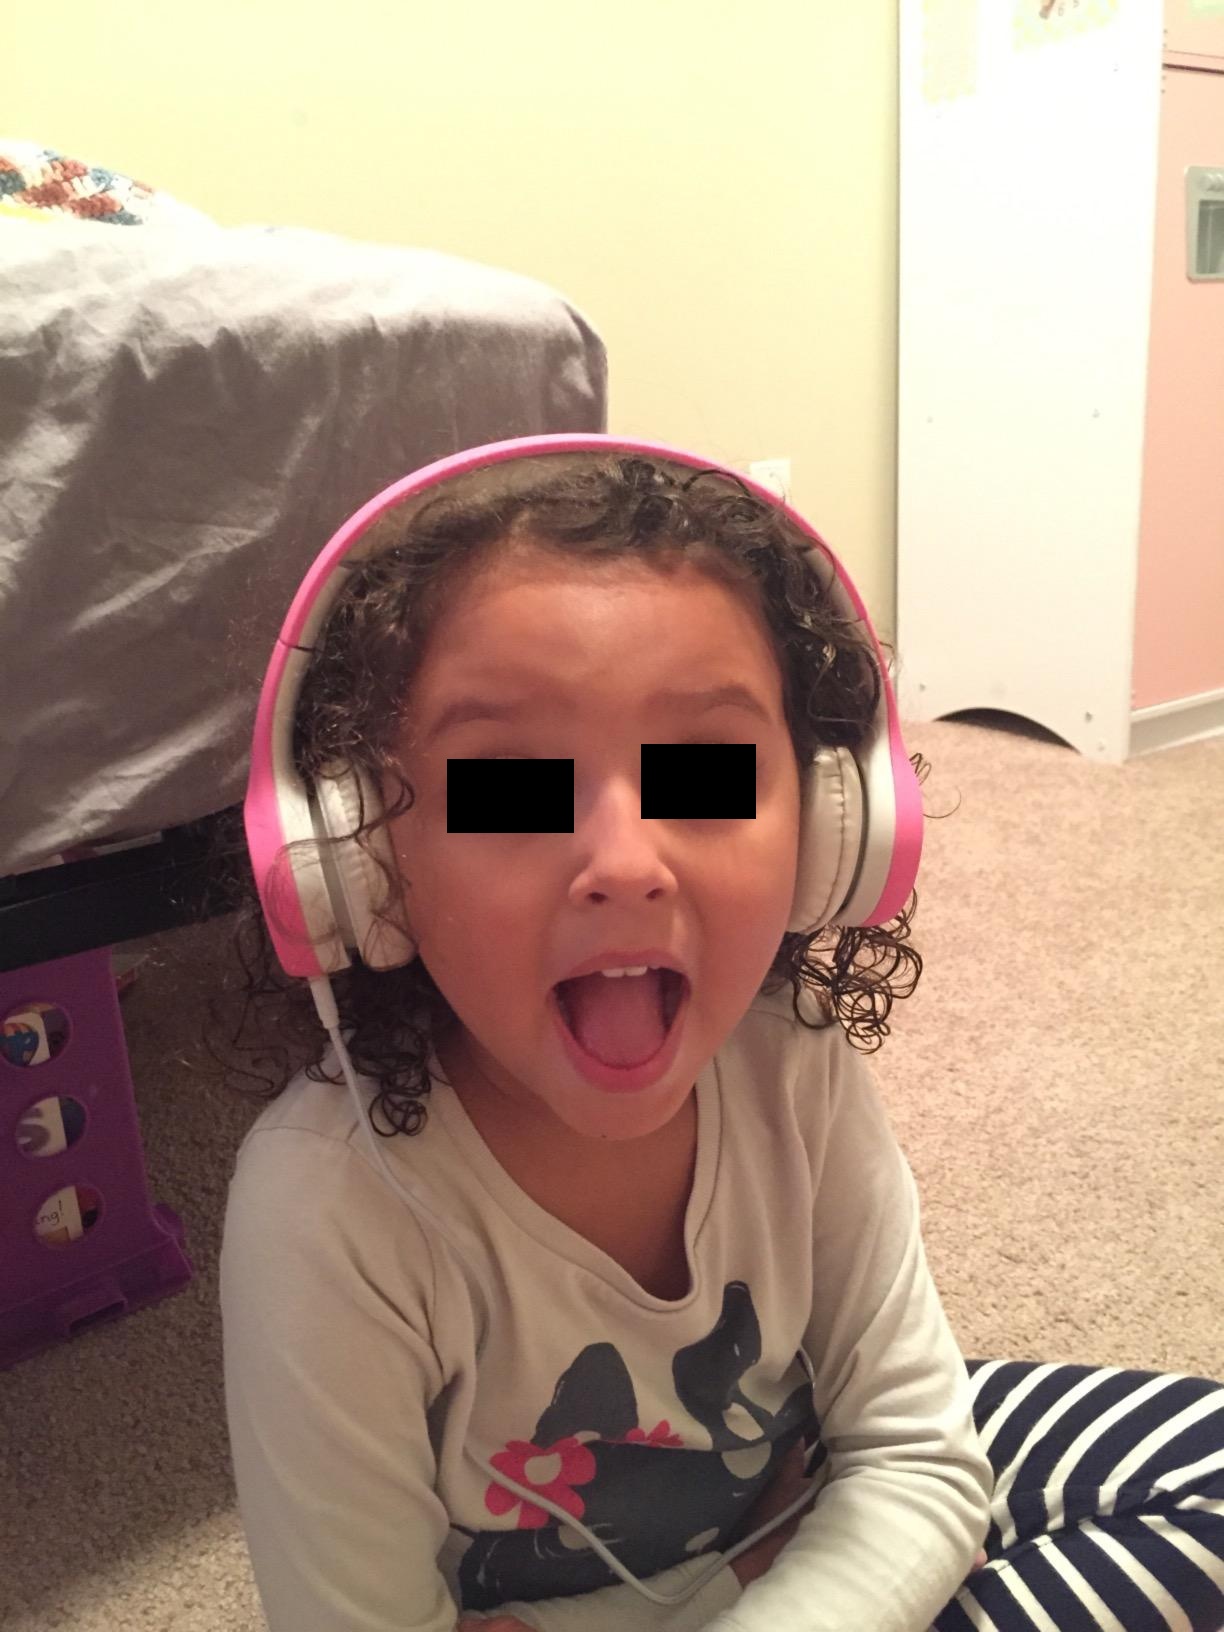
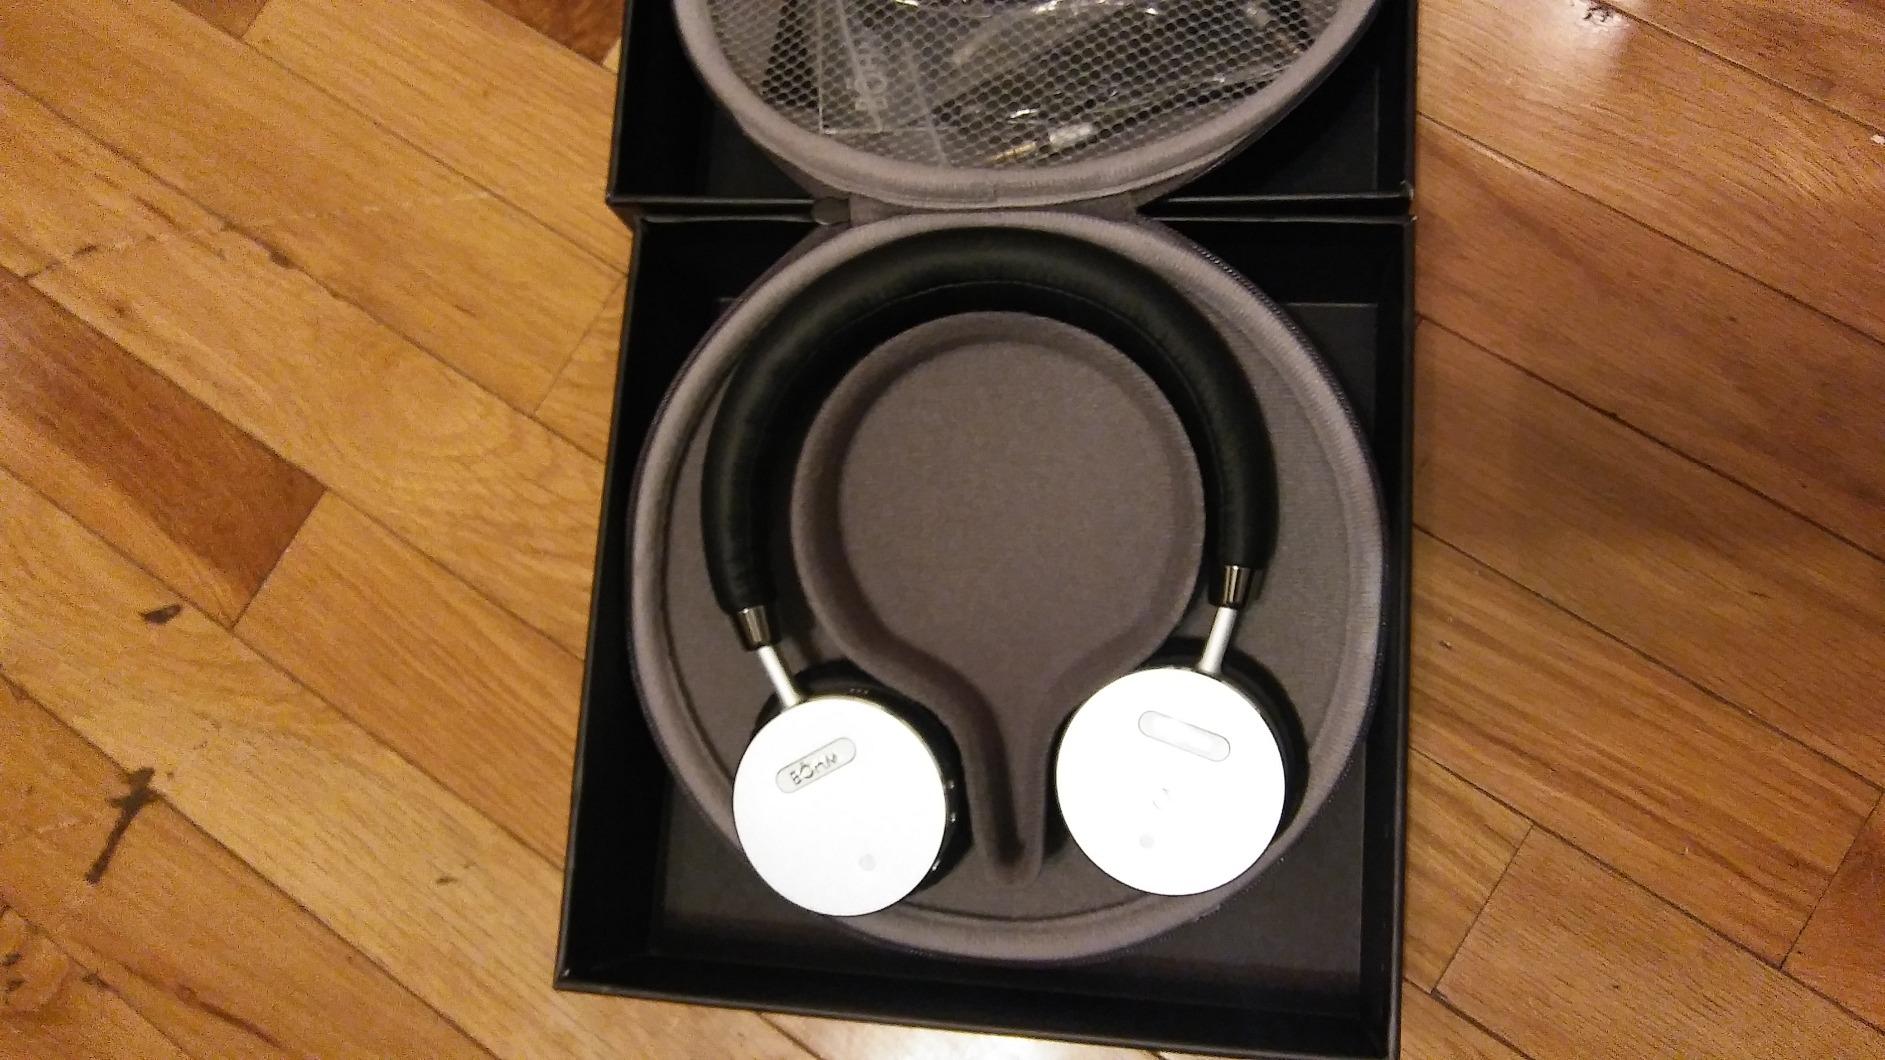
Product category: headphones
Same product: no